Samuel Armenteros

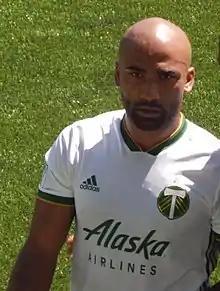
Armenteros with Portland Timbers in 2018

Kristian Samuel Armenteros Nunez Jansson (born 27 May 1990), known as Samuel Armenteros, is a Swedish professional footballer who plays as a striker.